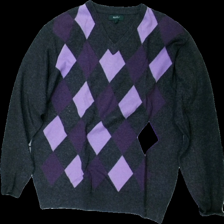
View: front
Type: Sweater
Category: Men
Brand: Not in the list
Brand text on label: wolsey
Colors: Grey, Purple
Material: 100% wool
Pattern: Checkered print
Cut: Regular, V-collar
Size: L
Season: All
Stains: Major
Damage: fläckar
Damage location: middle center
Damage 2 location: middle right
Damage 3 location: middle center
Price range: <50
Recommended usage: Export
Description: grå pull over med rutor fram och fläckar, mycket nopprig